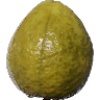
Label: guava